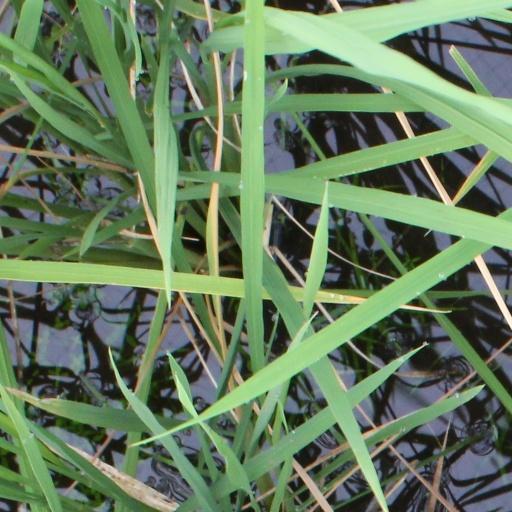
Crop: rice